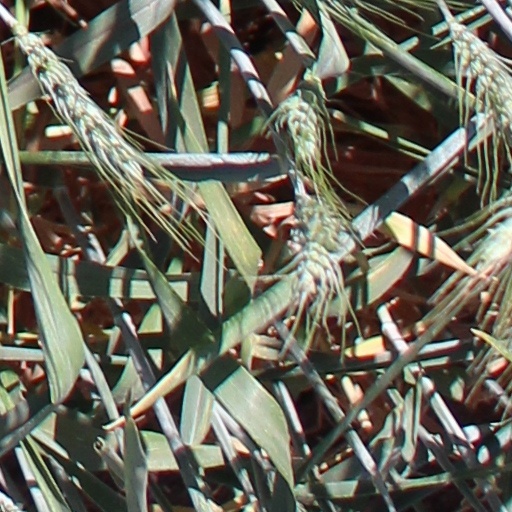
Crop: wheat